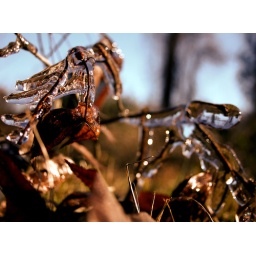
a stick we found sitting in the water by the train tracks